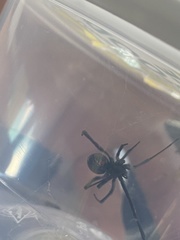
Species: Lactrodectus_hesperus